Hamish McHamish

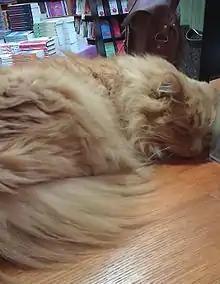
Hamish at Waterstones bookshop in St Andrews

Hamish McHamish (1999 – 11 September 2014) was a ginger cat who lived in the town of St Andrews, Fife, Scotland. He came to national and international prominence after the publication of a book entitled "Hamish McHamish of St Andrews: Cool Cat About Town".